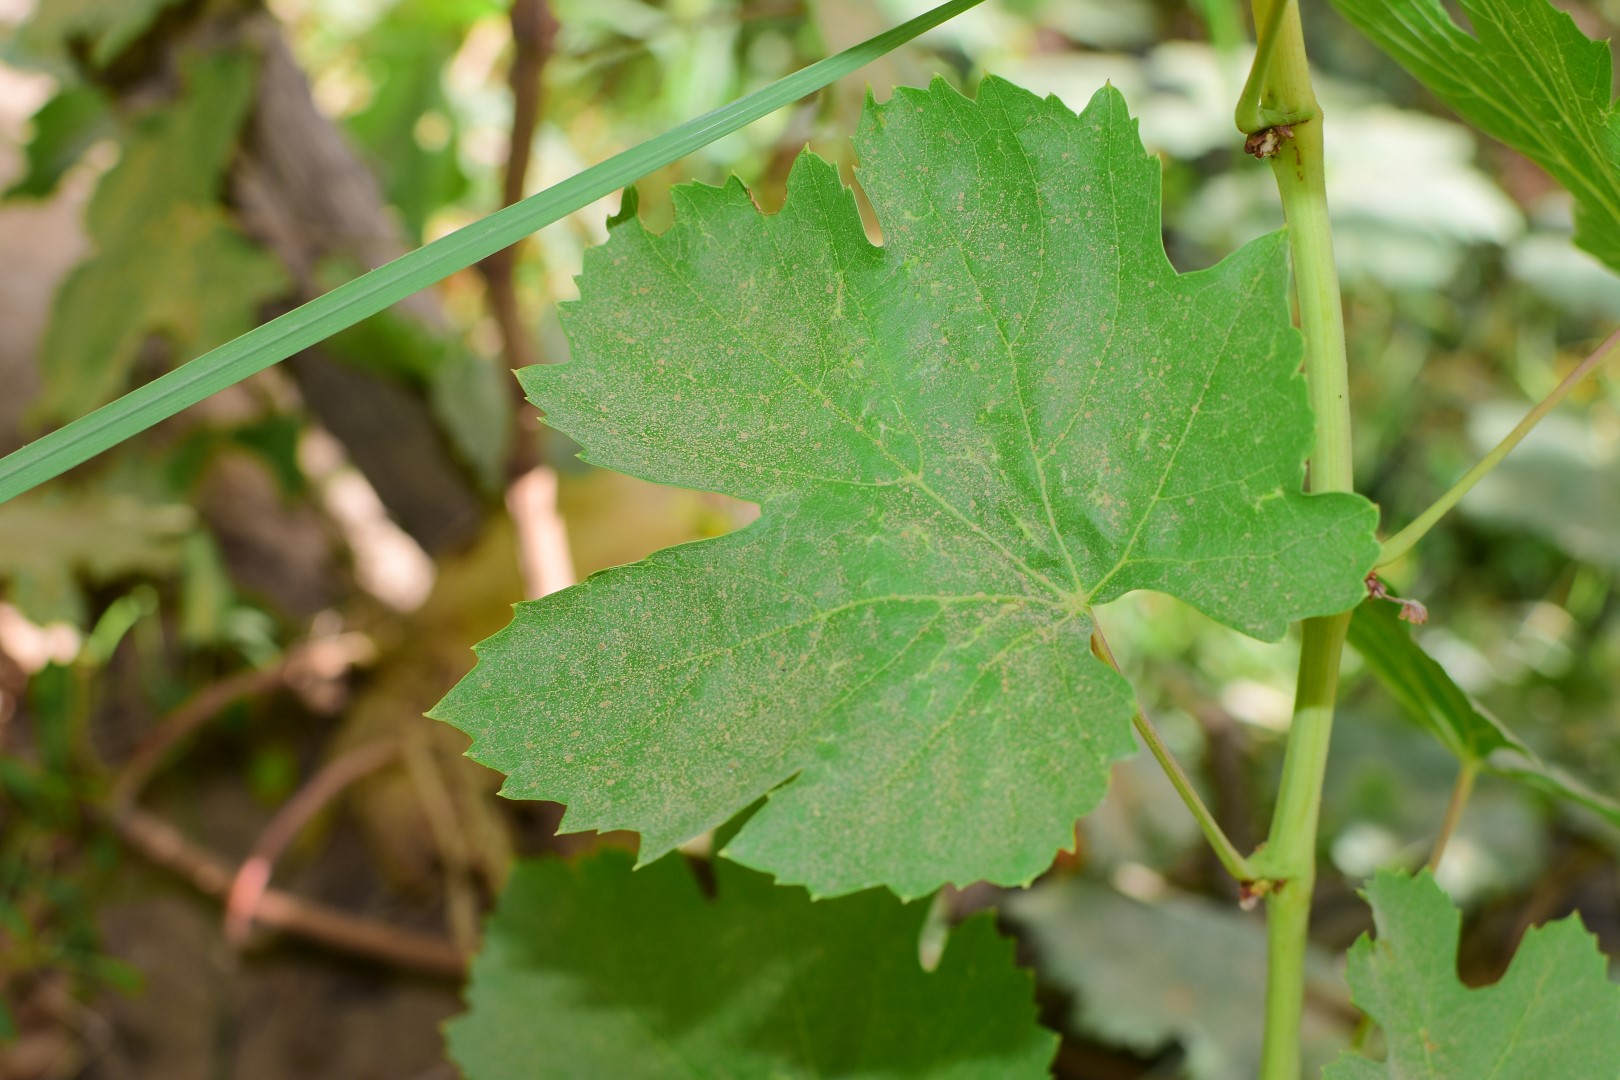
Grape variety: Thompson Seedless